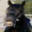
Label: horse